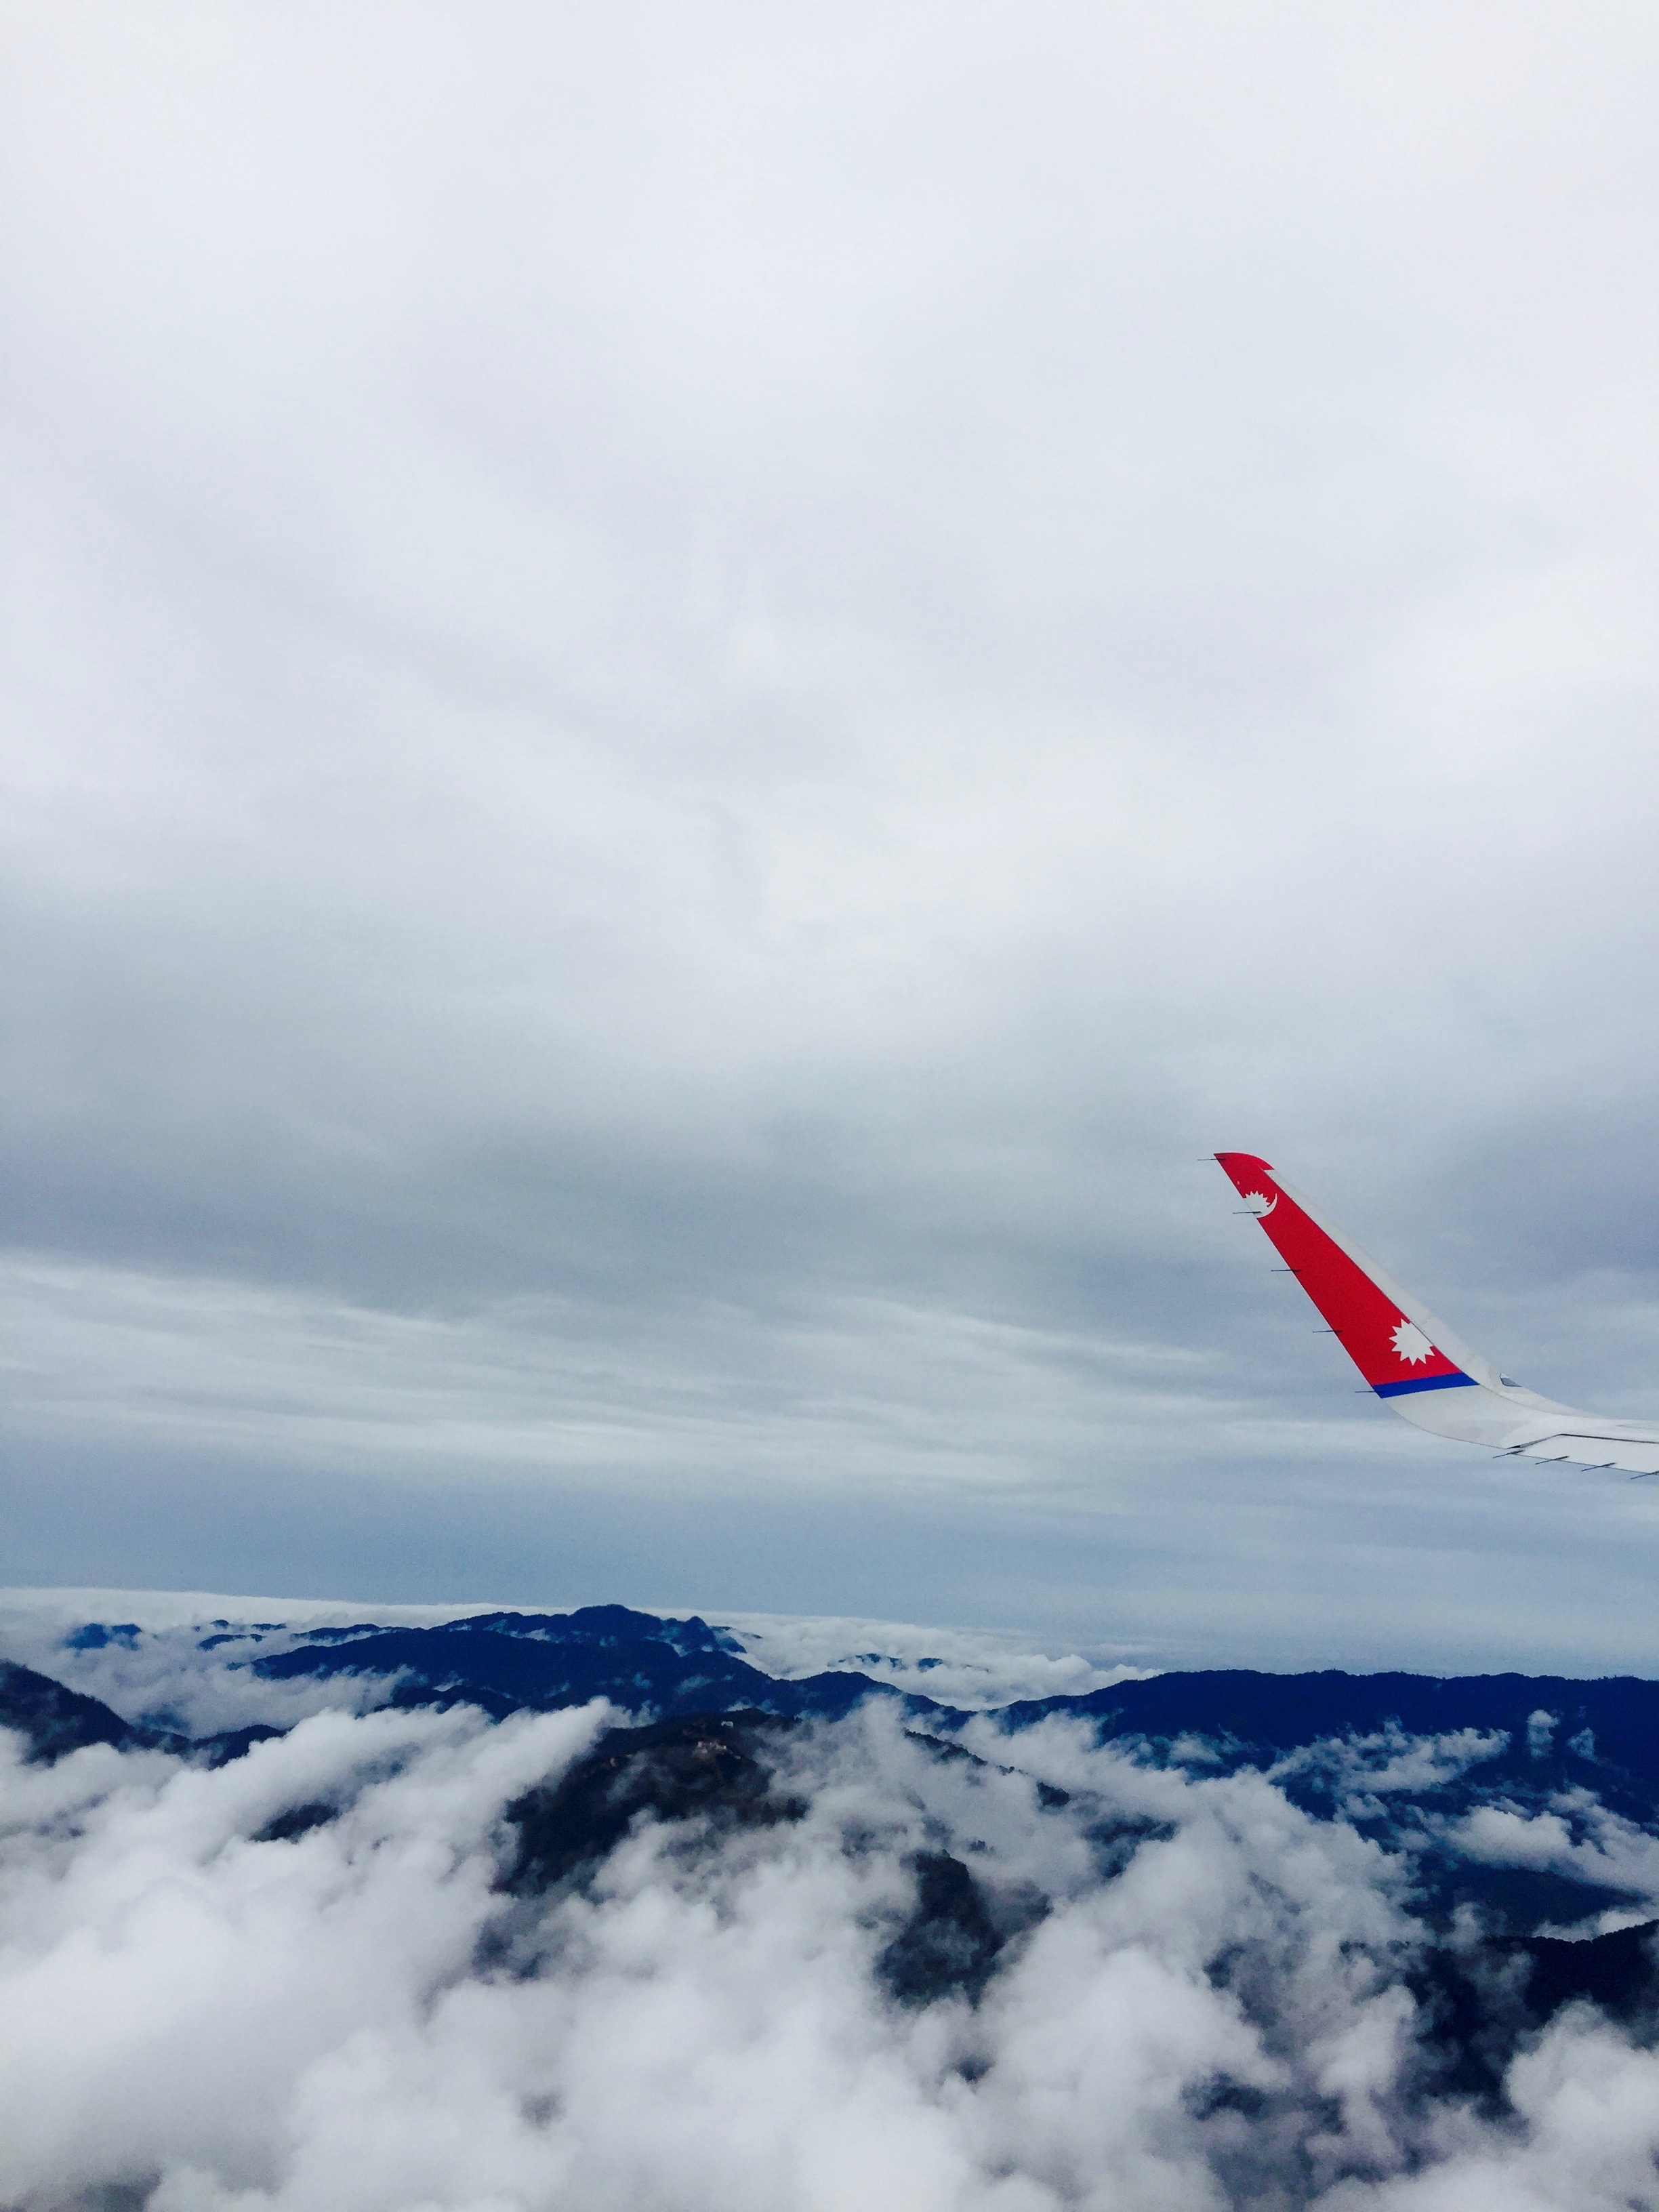
mountain, snow, wing, cloud, sky, airplane, aircraft, vehicle, aviation, flight, toy, atmosphere of earth